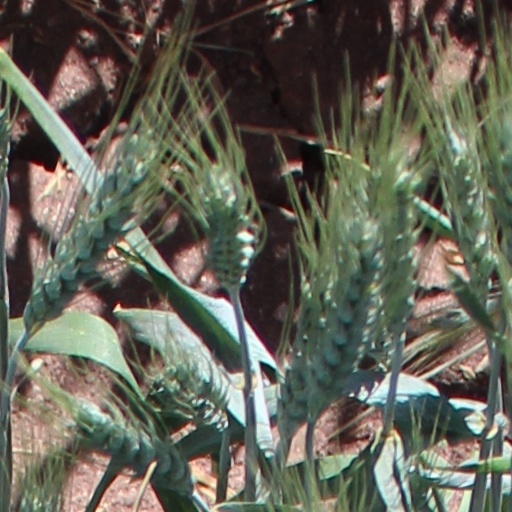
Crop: wheat